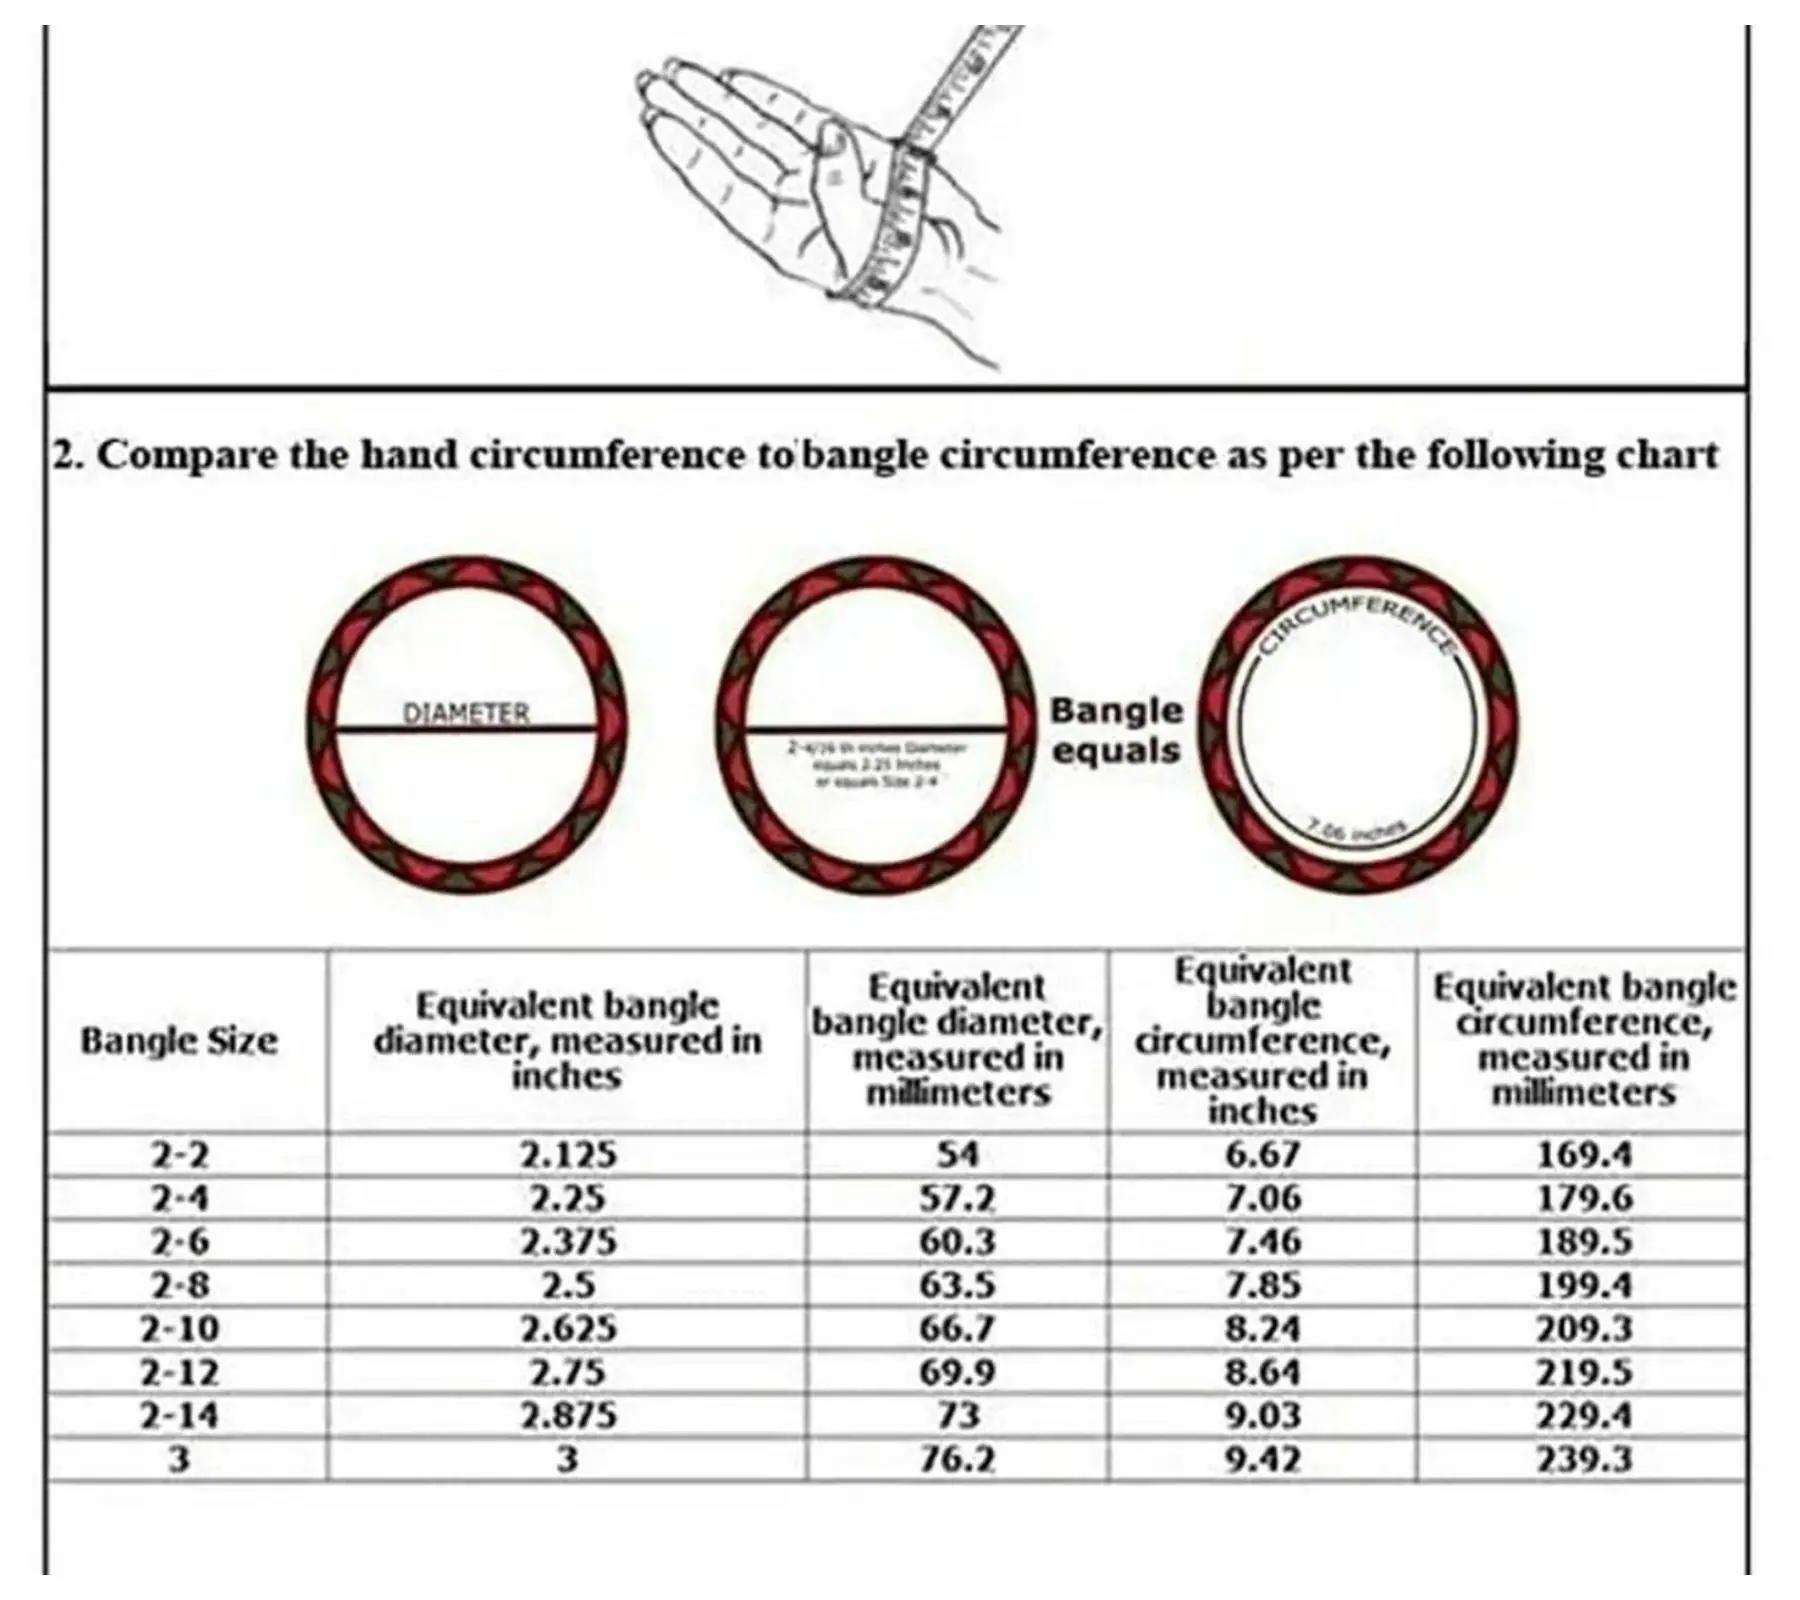
Aashirwad Traders Handmade Multicolor Plastic and Silk Thread Kundan Bangle (Women) - 2.8 (set of 12)
Type: Bracelets
Brand: Aashirwad Traders
Price: Rs. 375
Fashionable trendy and party wear jewelery for womenDisclaimer:12 Bangle
Features: Fashionable trendy and party wear jewelery for women,Silk thread bangles available size 2.4, 2.6, 2.8, 2.10,Type handmade,material shine silk thread and kundan,Usage traditional, partywear and perfect match for silk saree and the lehengas.,#Unique Designs,#Durable and long-lasting
Included: 12 Bangle